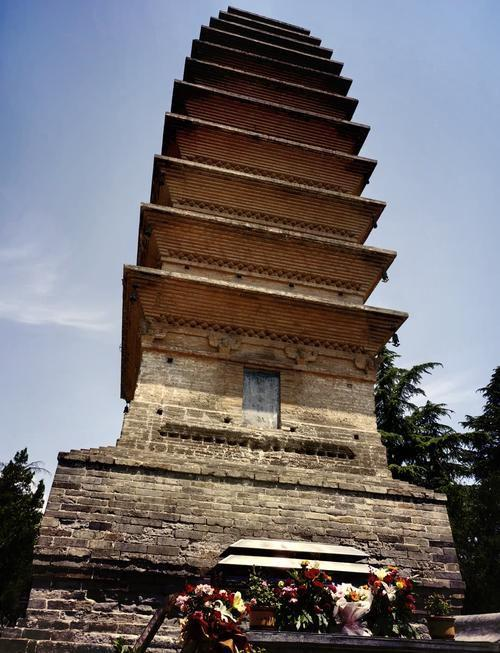
地标名称：白马寺
所在城市：成都市·简阳市